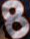
Number: 8